TMEM39B

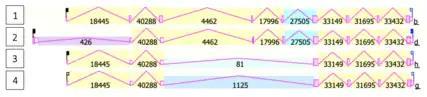

There are three validated protein isoforms for TMEM39B. Isoform 1 is the longest and the other two isoforms use a downstream in-frame start codon.